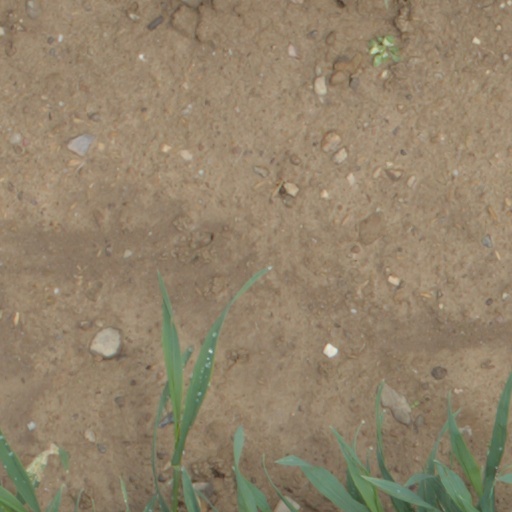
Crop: wheat